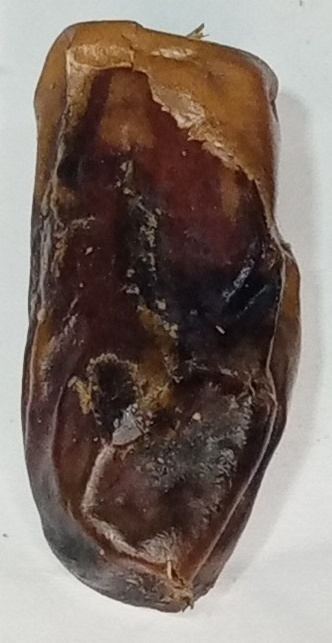
Variety: gajar
Size: medium
Grade: grade-2